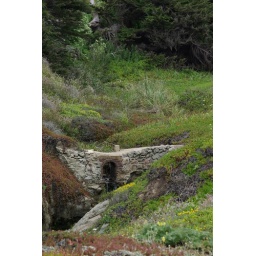
This bridge near the Point Montara lighthouse is in a beautiful setting but seems to go from and to nowhere